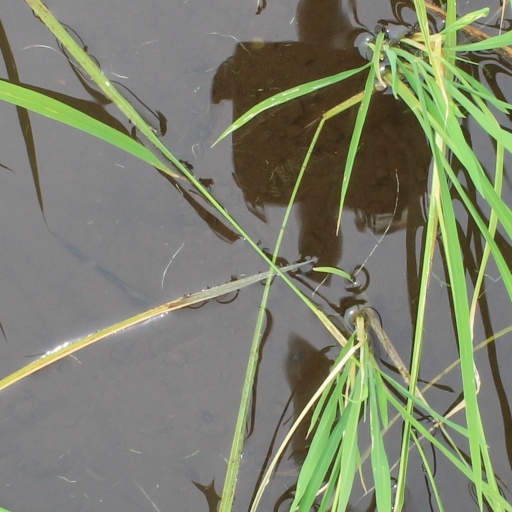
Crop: rice